Quiet Storm (wrestler)

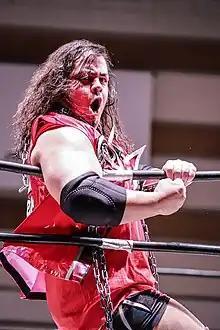
Quiet Storm in September 2022

Quiet Storm (born November 20, 1983) is an American professional wrestler, currently working as a freelancer and is best known for his time with the Japanese professional wrestling promotions Kaientai Dojo and Pro Wrestling Noah.